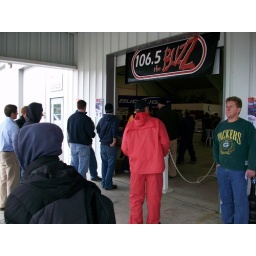
Qualifiers standing around outside the Road America Center building for the Super Superbike 2 giveaway at Road America June 6th, 2009